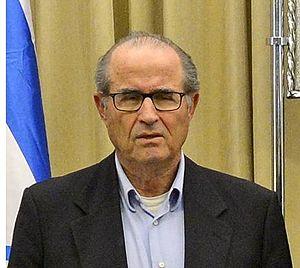
Shabtai Shavit était directeur du Mossad de 1990 à 1996.
Le Mossad est l’une des trois agences de renseignement d’Israël, avec le Shabak et l'Aman.